Great Musgrave

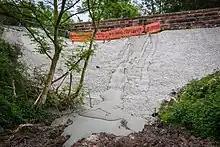
The north side of Great Musgrave bridge after concrete was pumped under its arch on 16 June 2021.

The infilling was carried out under emergency development powers, colloquially known as 'Class Q', after officers from Eden District Council asked for the work to be paused whilst planning requirements were confirmed. Highways England's engineer refused, stating on 24 June 2021 that the works were required "to prevent the failure of the bridge and avert a collapse".